St. Ansgarii Church

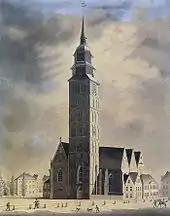
St. Ansgarii church in Bremen, ca. 1839

St. Ansgarii Church was a medieval Brick Gothic church in Bremen. The 97-meter-high tower was the tallest landmark of the city for centuries. The church was the starting point of the Reformation in Bremen. The building was severely damaged during World War II and the ruin was demolished in the 1950s. A new church building under the same name was constructed outside of the old city.